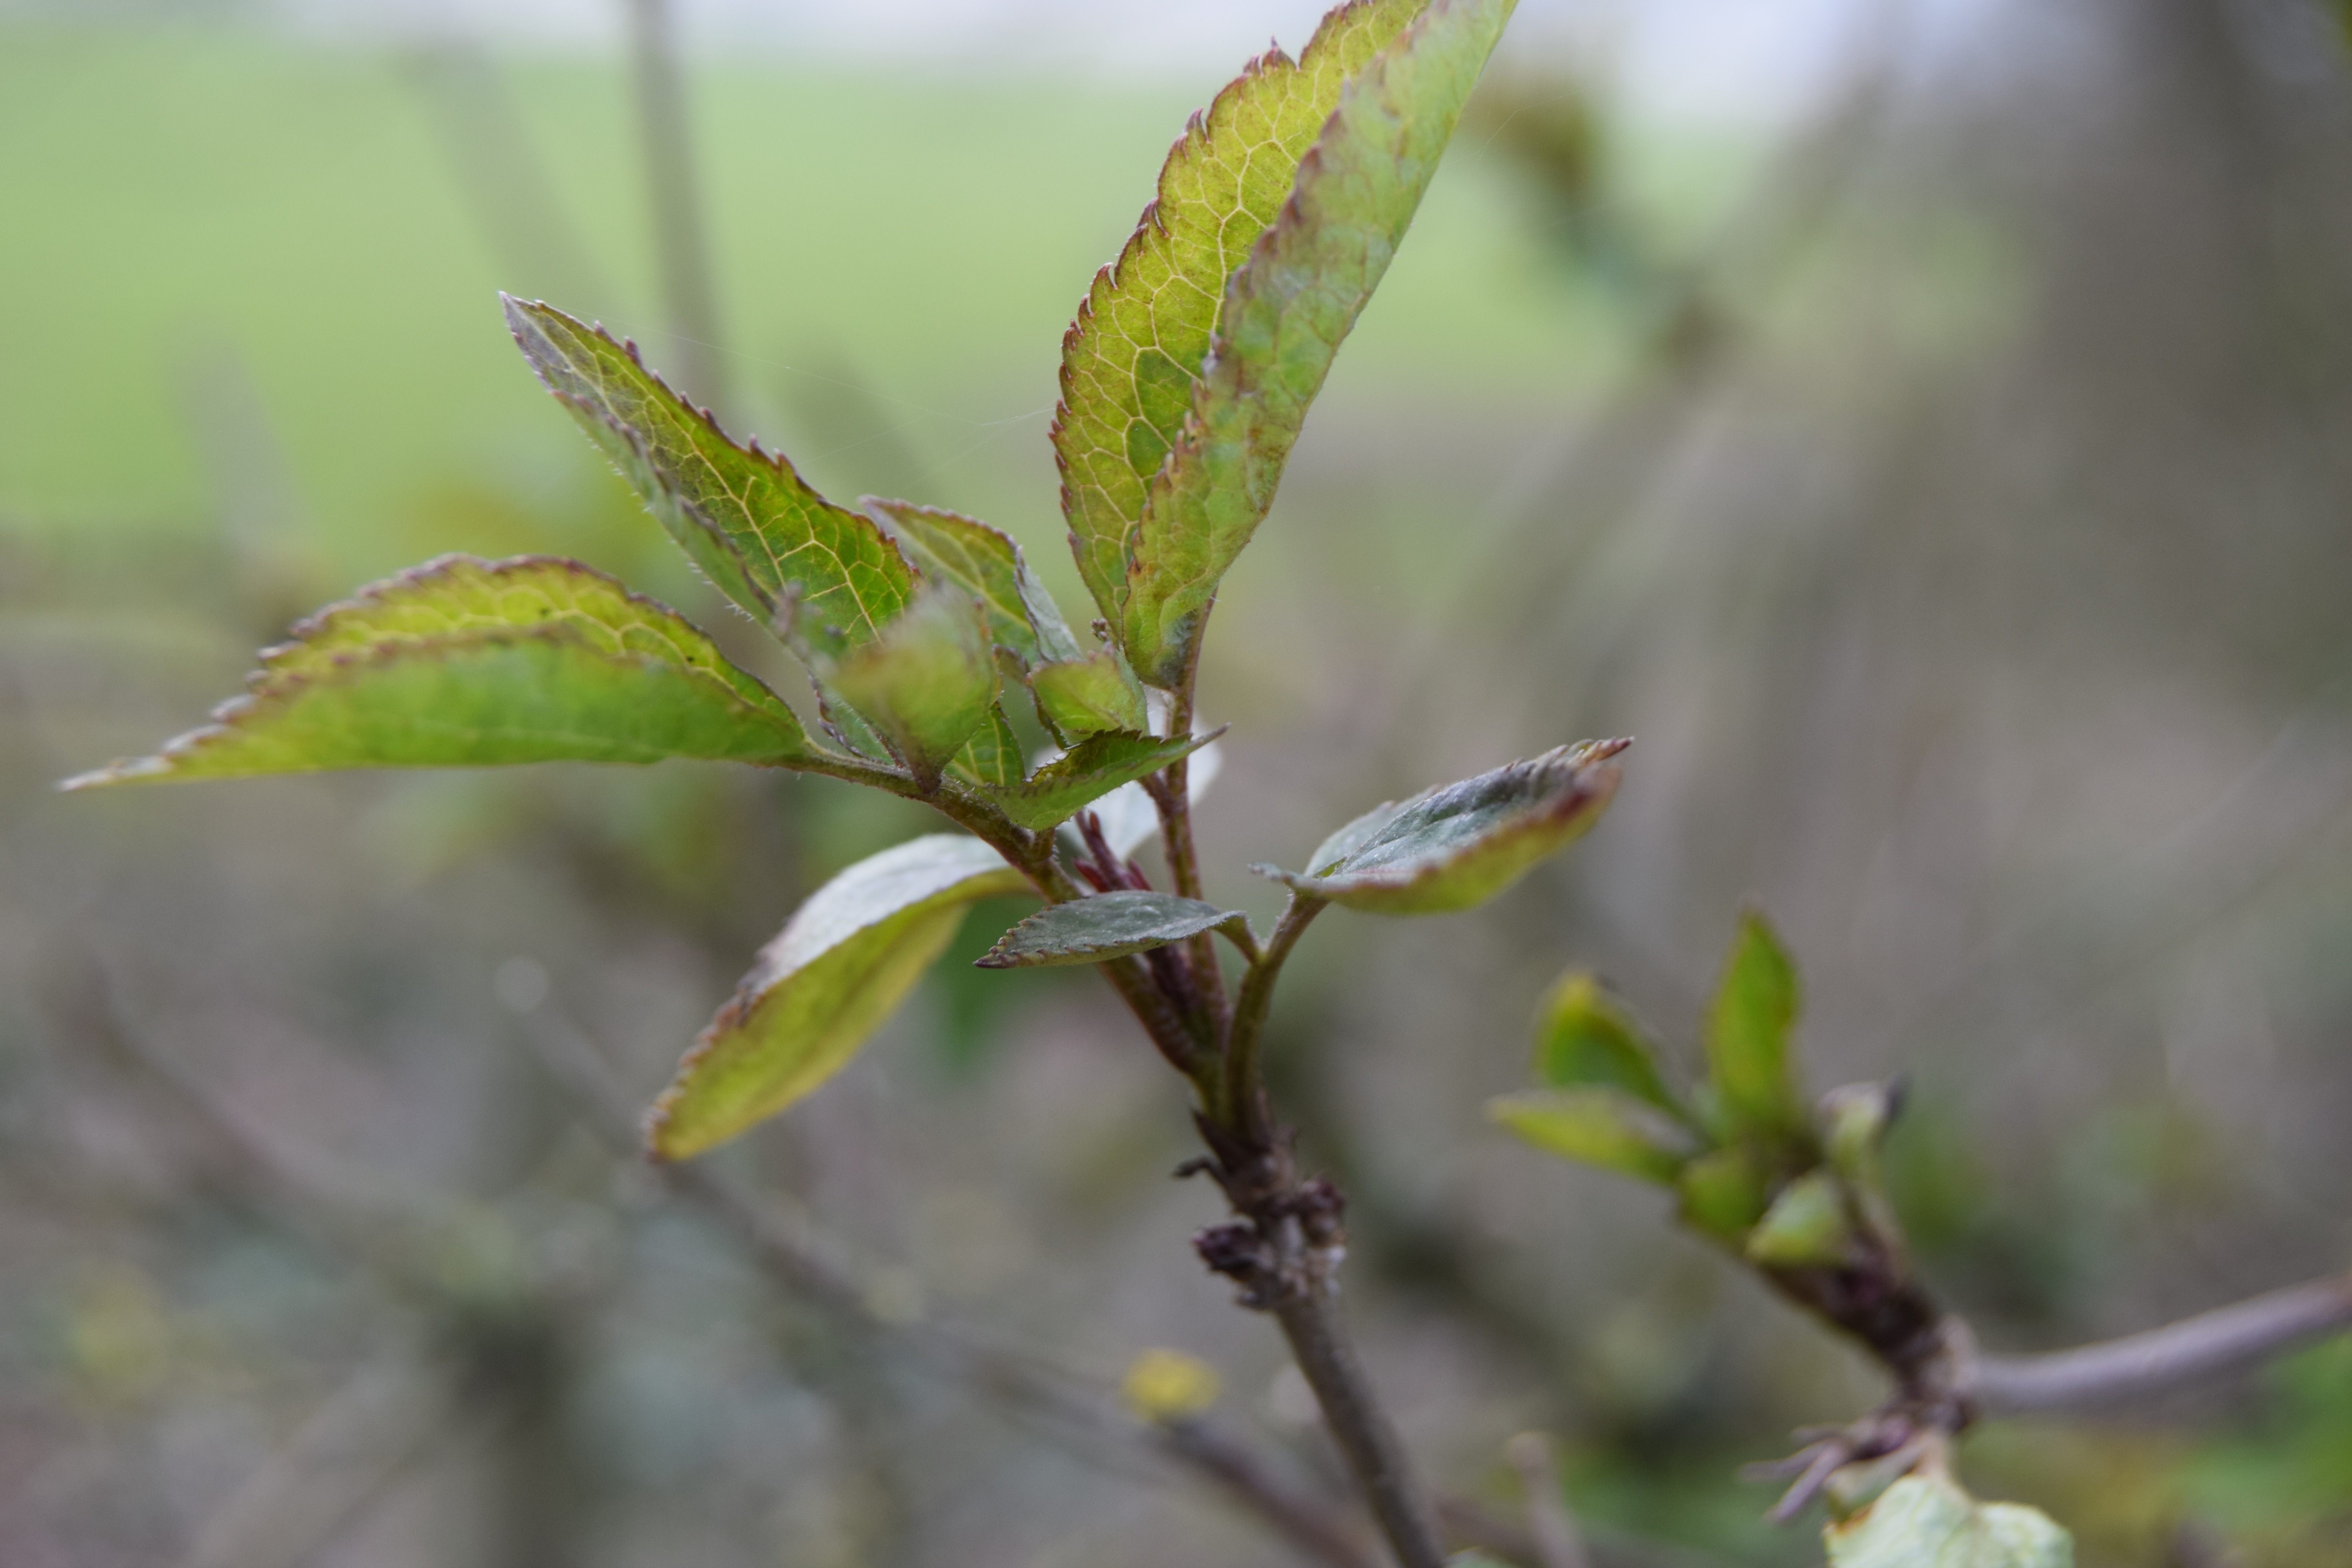
tree, branch, blossom, plant, leaf, flower, produce, botany, flora, wildflower, shrub, bud, macro photography, flowering plant, plant stem, woody plant, land plant